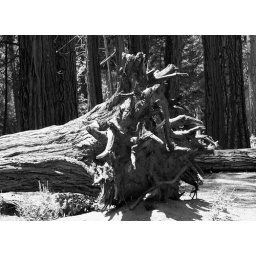
black in white tree